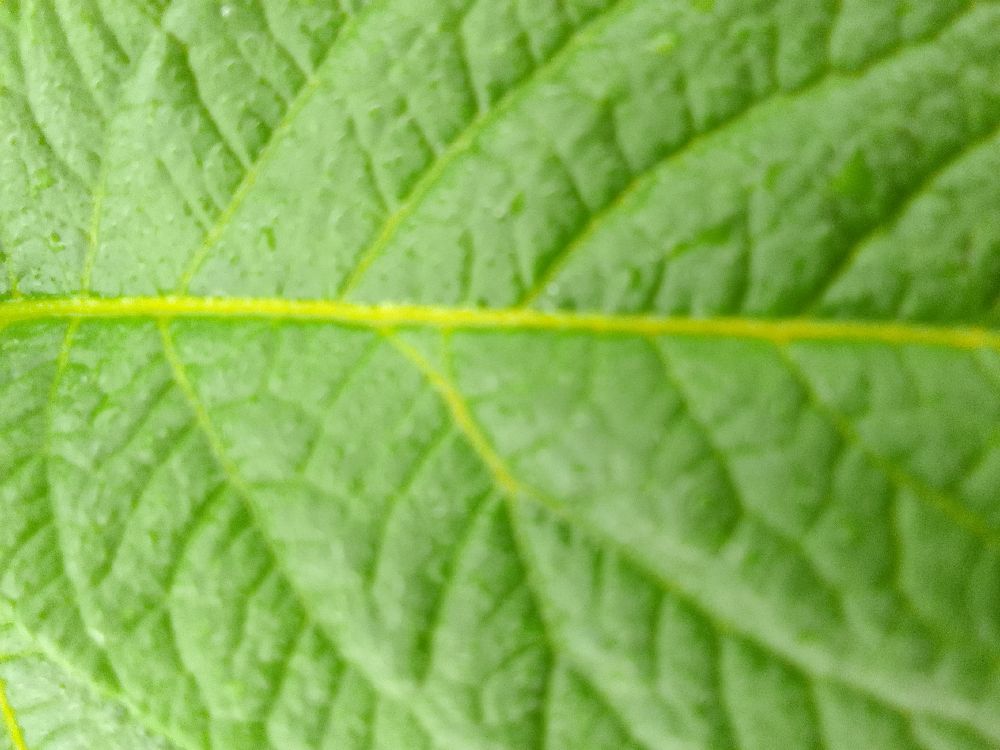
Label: Healthy